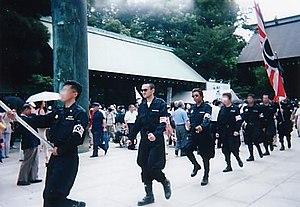
L'extrême droite est une famille politique aux contours relativement flous. Ainsi, ce terme peut qualifier les courants fascistes ou nazis, des groupes traditionalistes, intégristes ou fondamentalistes, des attitudes racistes ou différencialistes, jusqu'à certains partis nationalistes ou populistes.